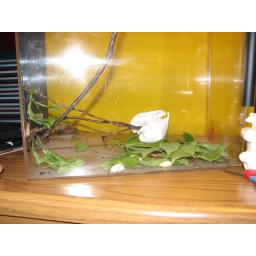
The small white things are cocoons, large white thing is a paper towel wrapped around tree branches